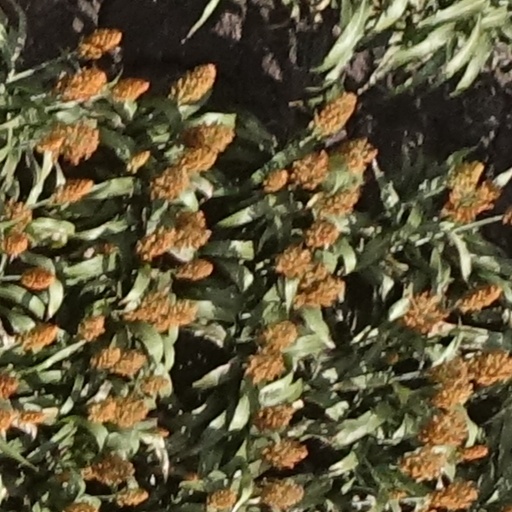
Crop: sorghum